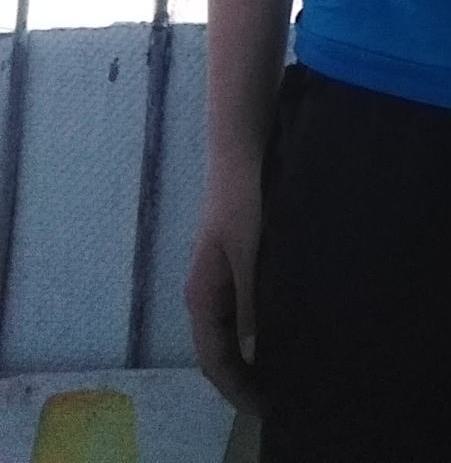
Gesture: no_gesture